Askeladd

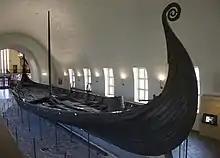
An example of an Osebergskipet ship that Askeladd's group uses.

Despite Askeladd's ruthless and violent character, Yukimura felt that he was still appealing. The author believes that Askeladd tends to escape from battles he cannot win and thus was out of character when acting desperate in front of Torgrim. His ideal of having more power is the greatest turning point for him. This led to the idea of Askeladd joining forces with Prince Canute to take over Sweyn's forces while manipulating the future King. Askeladd's last yell towards Thorfinn, when he kills Sweyn and pretends to be insane, was written at the last moment. Yukimura felt that Askeladd would show more humanity towards Thorfinn in his last moments when writing the chapter. Yukimura sees Askeladd as Thorfinn's second father, even though his personality is cold and inspires him to become violent. These father-and-son relationships are common in "Vinland Saga", and they were all written from Yukimura's experience as a father.